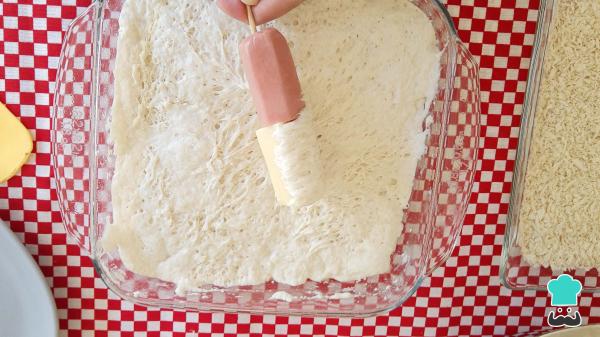
Pasado el tiempo de reposo de la masa y cuando hayas notado que creció en tamaño, es momento de preparar las banderillas. Escoge una y envuélvela con la masa girando lentamente para que se adhiera bien.